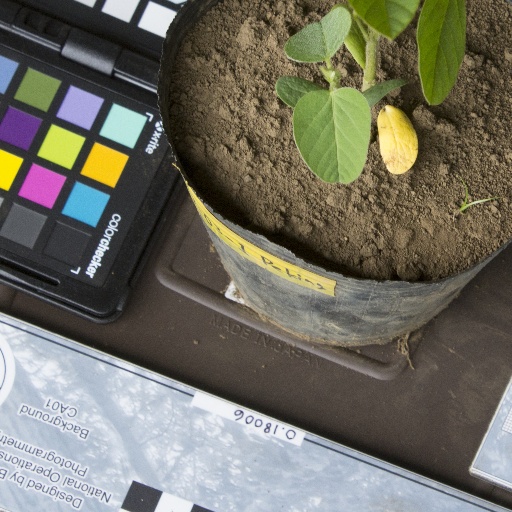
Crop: soybean